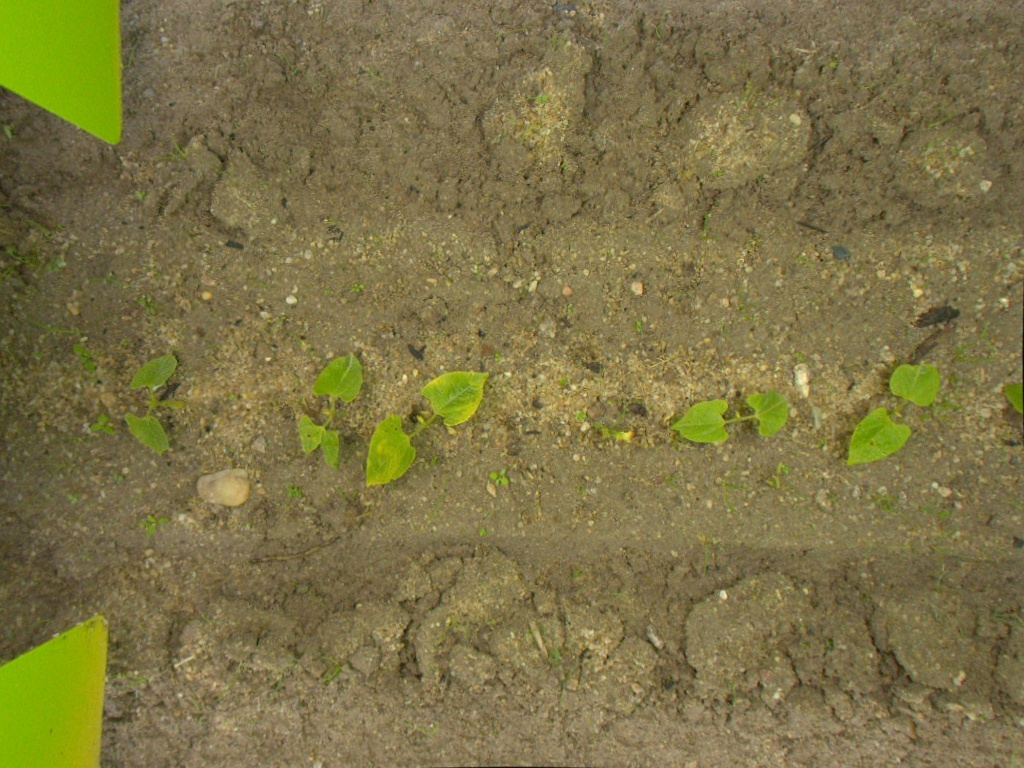
Crop: bean
Objects: bean, bean, bean, bean, bean, bean